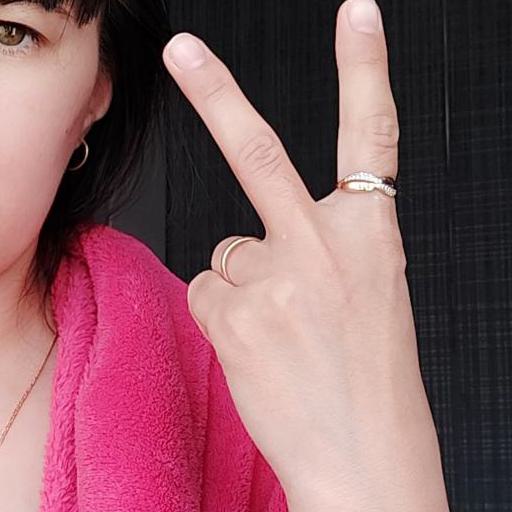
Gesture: peace_inverted